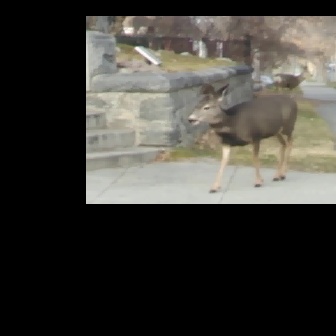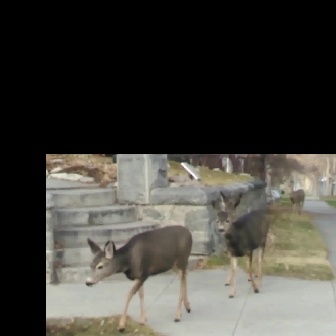
  Please identify the target specified by the bounding box [187,82,297,193] in the first image and locate it in the second image. Return the coordinates in [x_min,y_min,x_max,y_max] format.
Answer: [84,225,192,332]